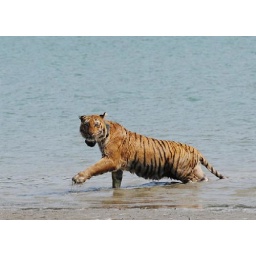
tiger playin in the water